James Wadsworth (of Geneseo)

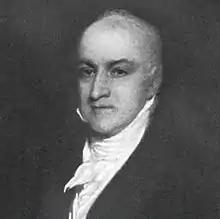

James Wadsworth (April 20, 1768 Durham, Connecticut Colony – June 7, 1844 Geneseo, New York) was an influential and prominent 18th- and 19th-century pioneer, educator, land speculator, agriculturalist, businessman, and community leader of the early Genesee Valley settlements in Western New York State. He was the patriarch of the prominent Genesee Valley Wadsworths.